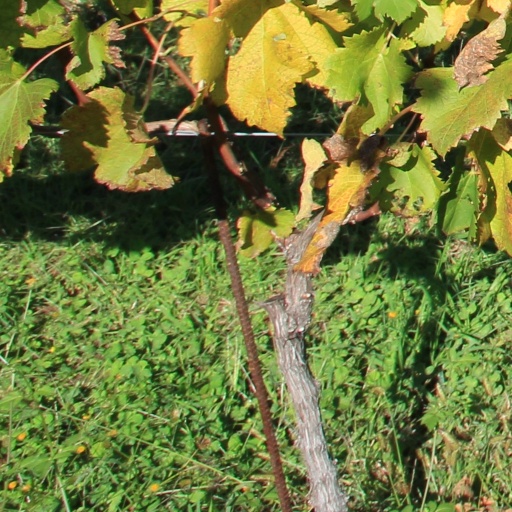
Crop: grape